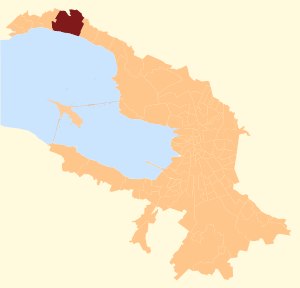
Zelenogorsk
Zelenogorsks placering
Zelenogorsk er en by i Kurortnyj rajon, der ligger i Sankt Petersborg i Rusland. Byen ligger på det Karelske næs og er en stationsby på jernbanestrækningen Sankt Petersborg – Vyborg. Zelenogorsk ligger ca. 50 km nordvest for Sankt Petersborgs centrum. Byen har et indbyggertal på 14.968.